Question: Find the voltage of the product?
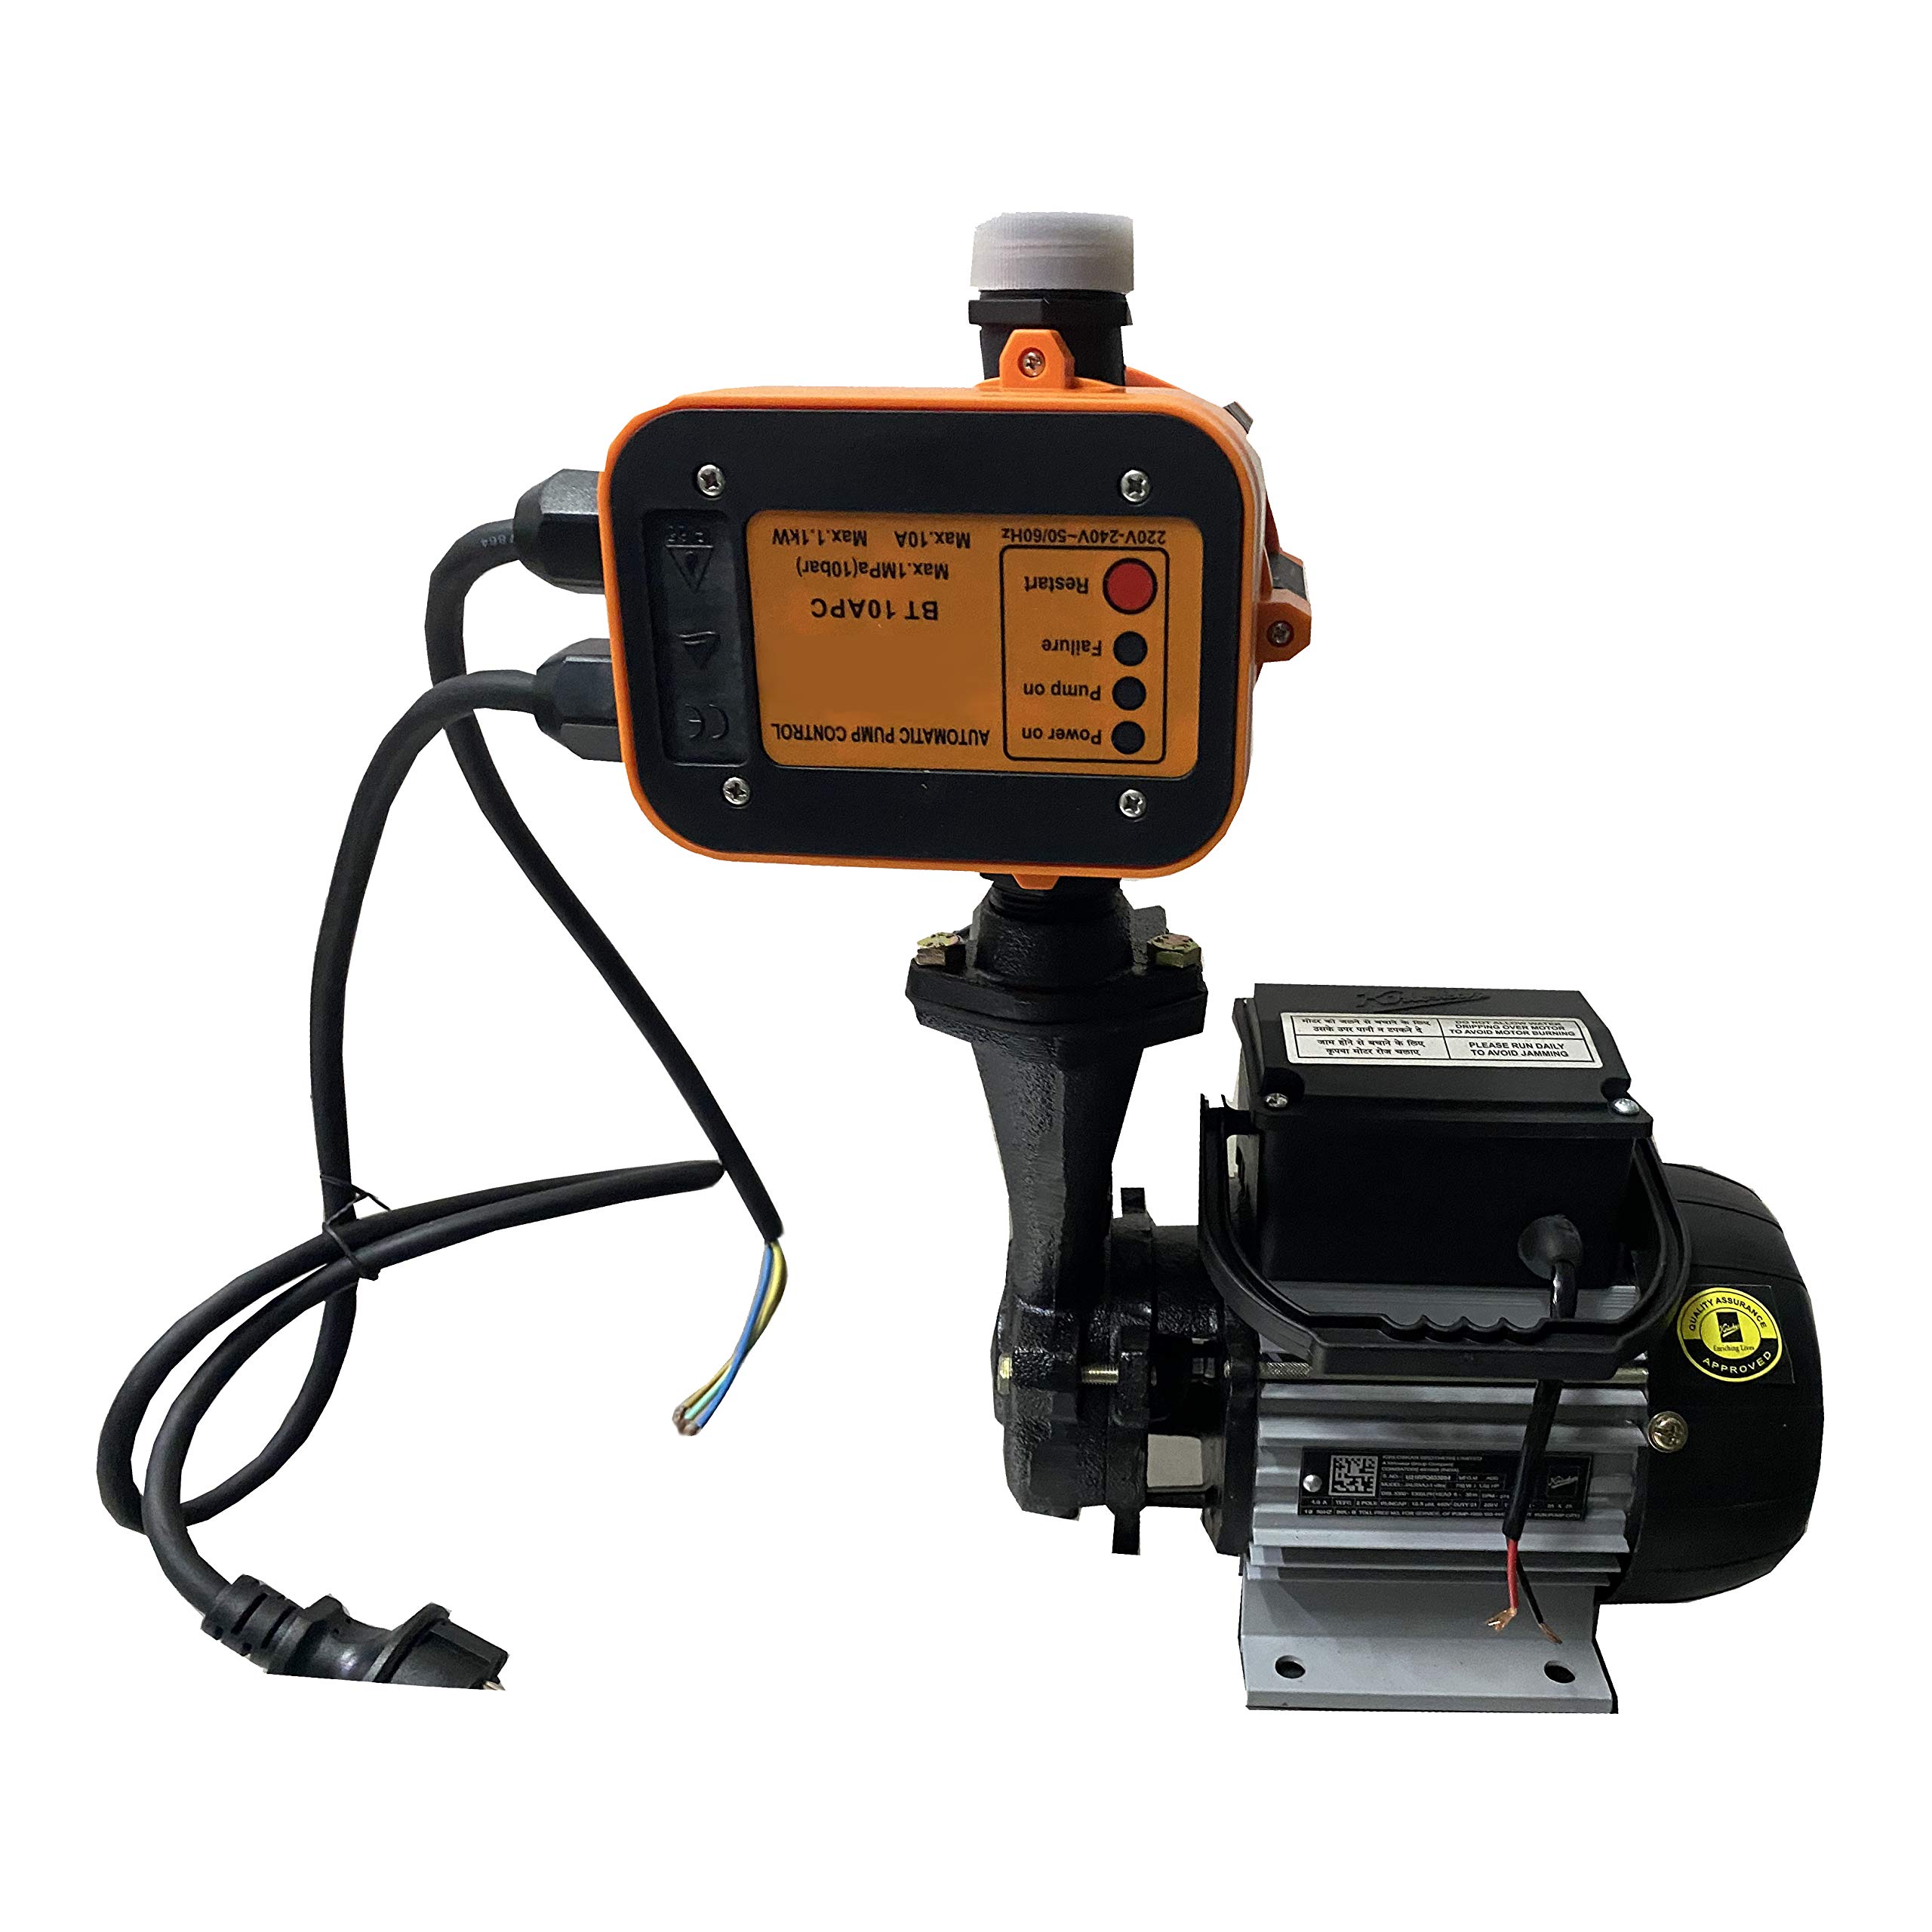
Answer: [220.0, 240.0] volt